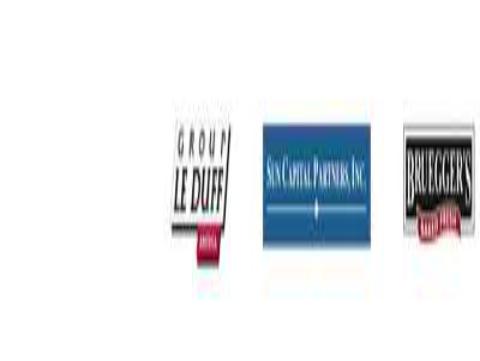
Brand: Bruegger's
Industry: Food